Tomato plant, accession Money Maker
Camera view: horizontal (90 deg, fisheye); turntable rotation: 300 degrees
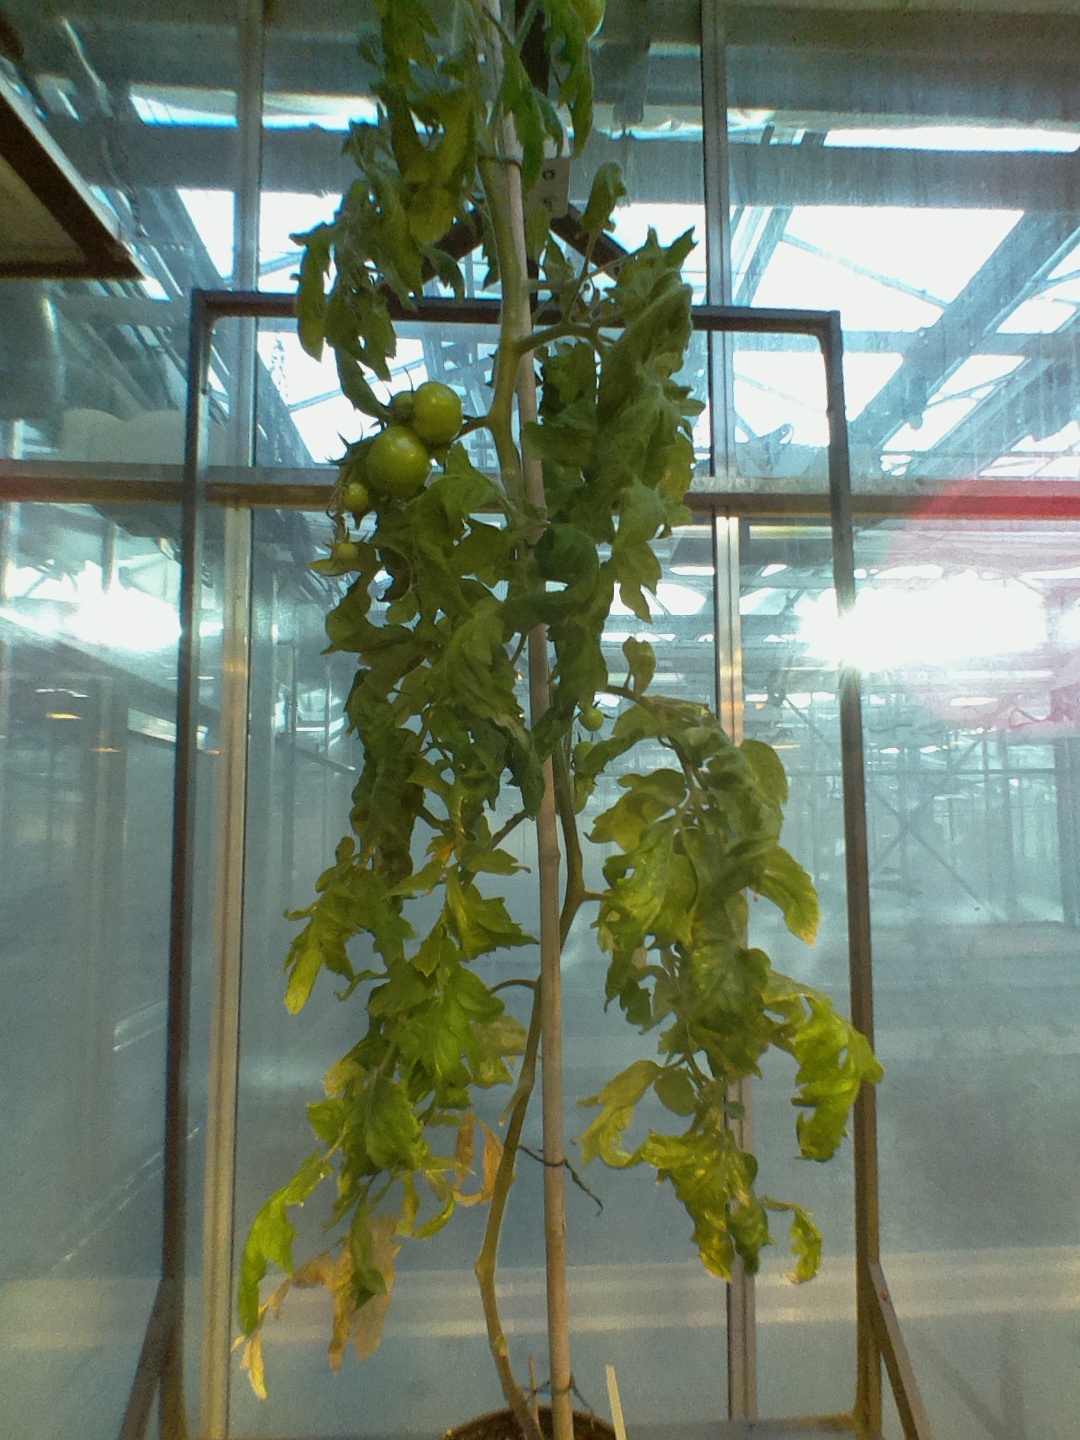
BBCH growth stage 77: 70%-80% of final fruit size